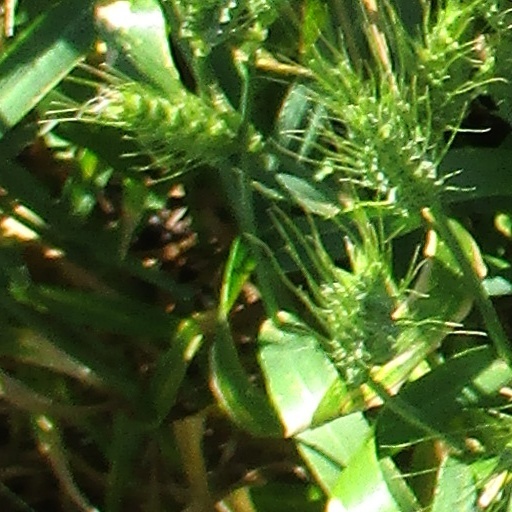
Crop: wheat